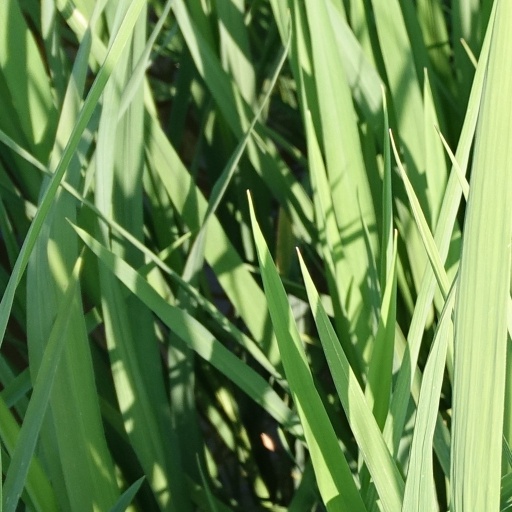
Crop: rice